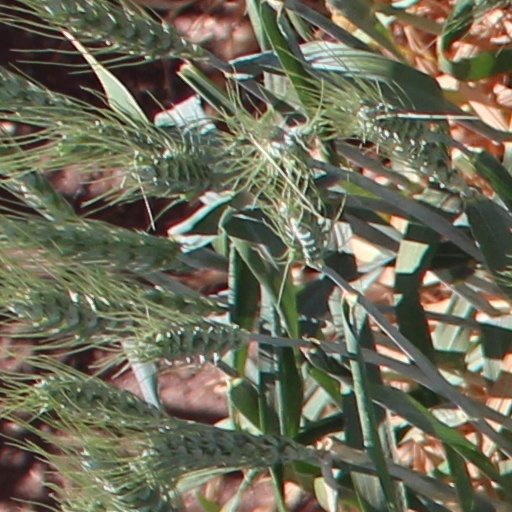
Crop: wheat